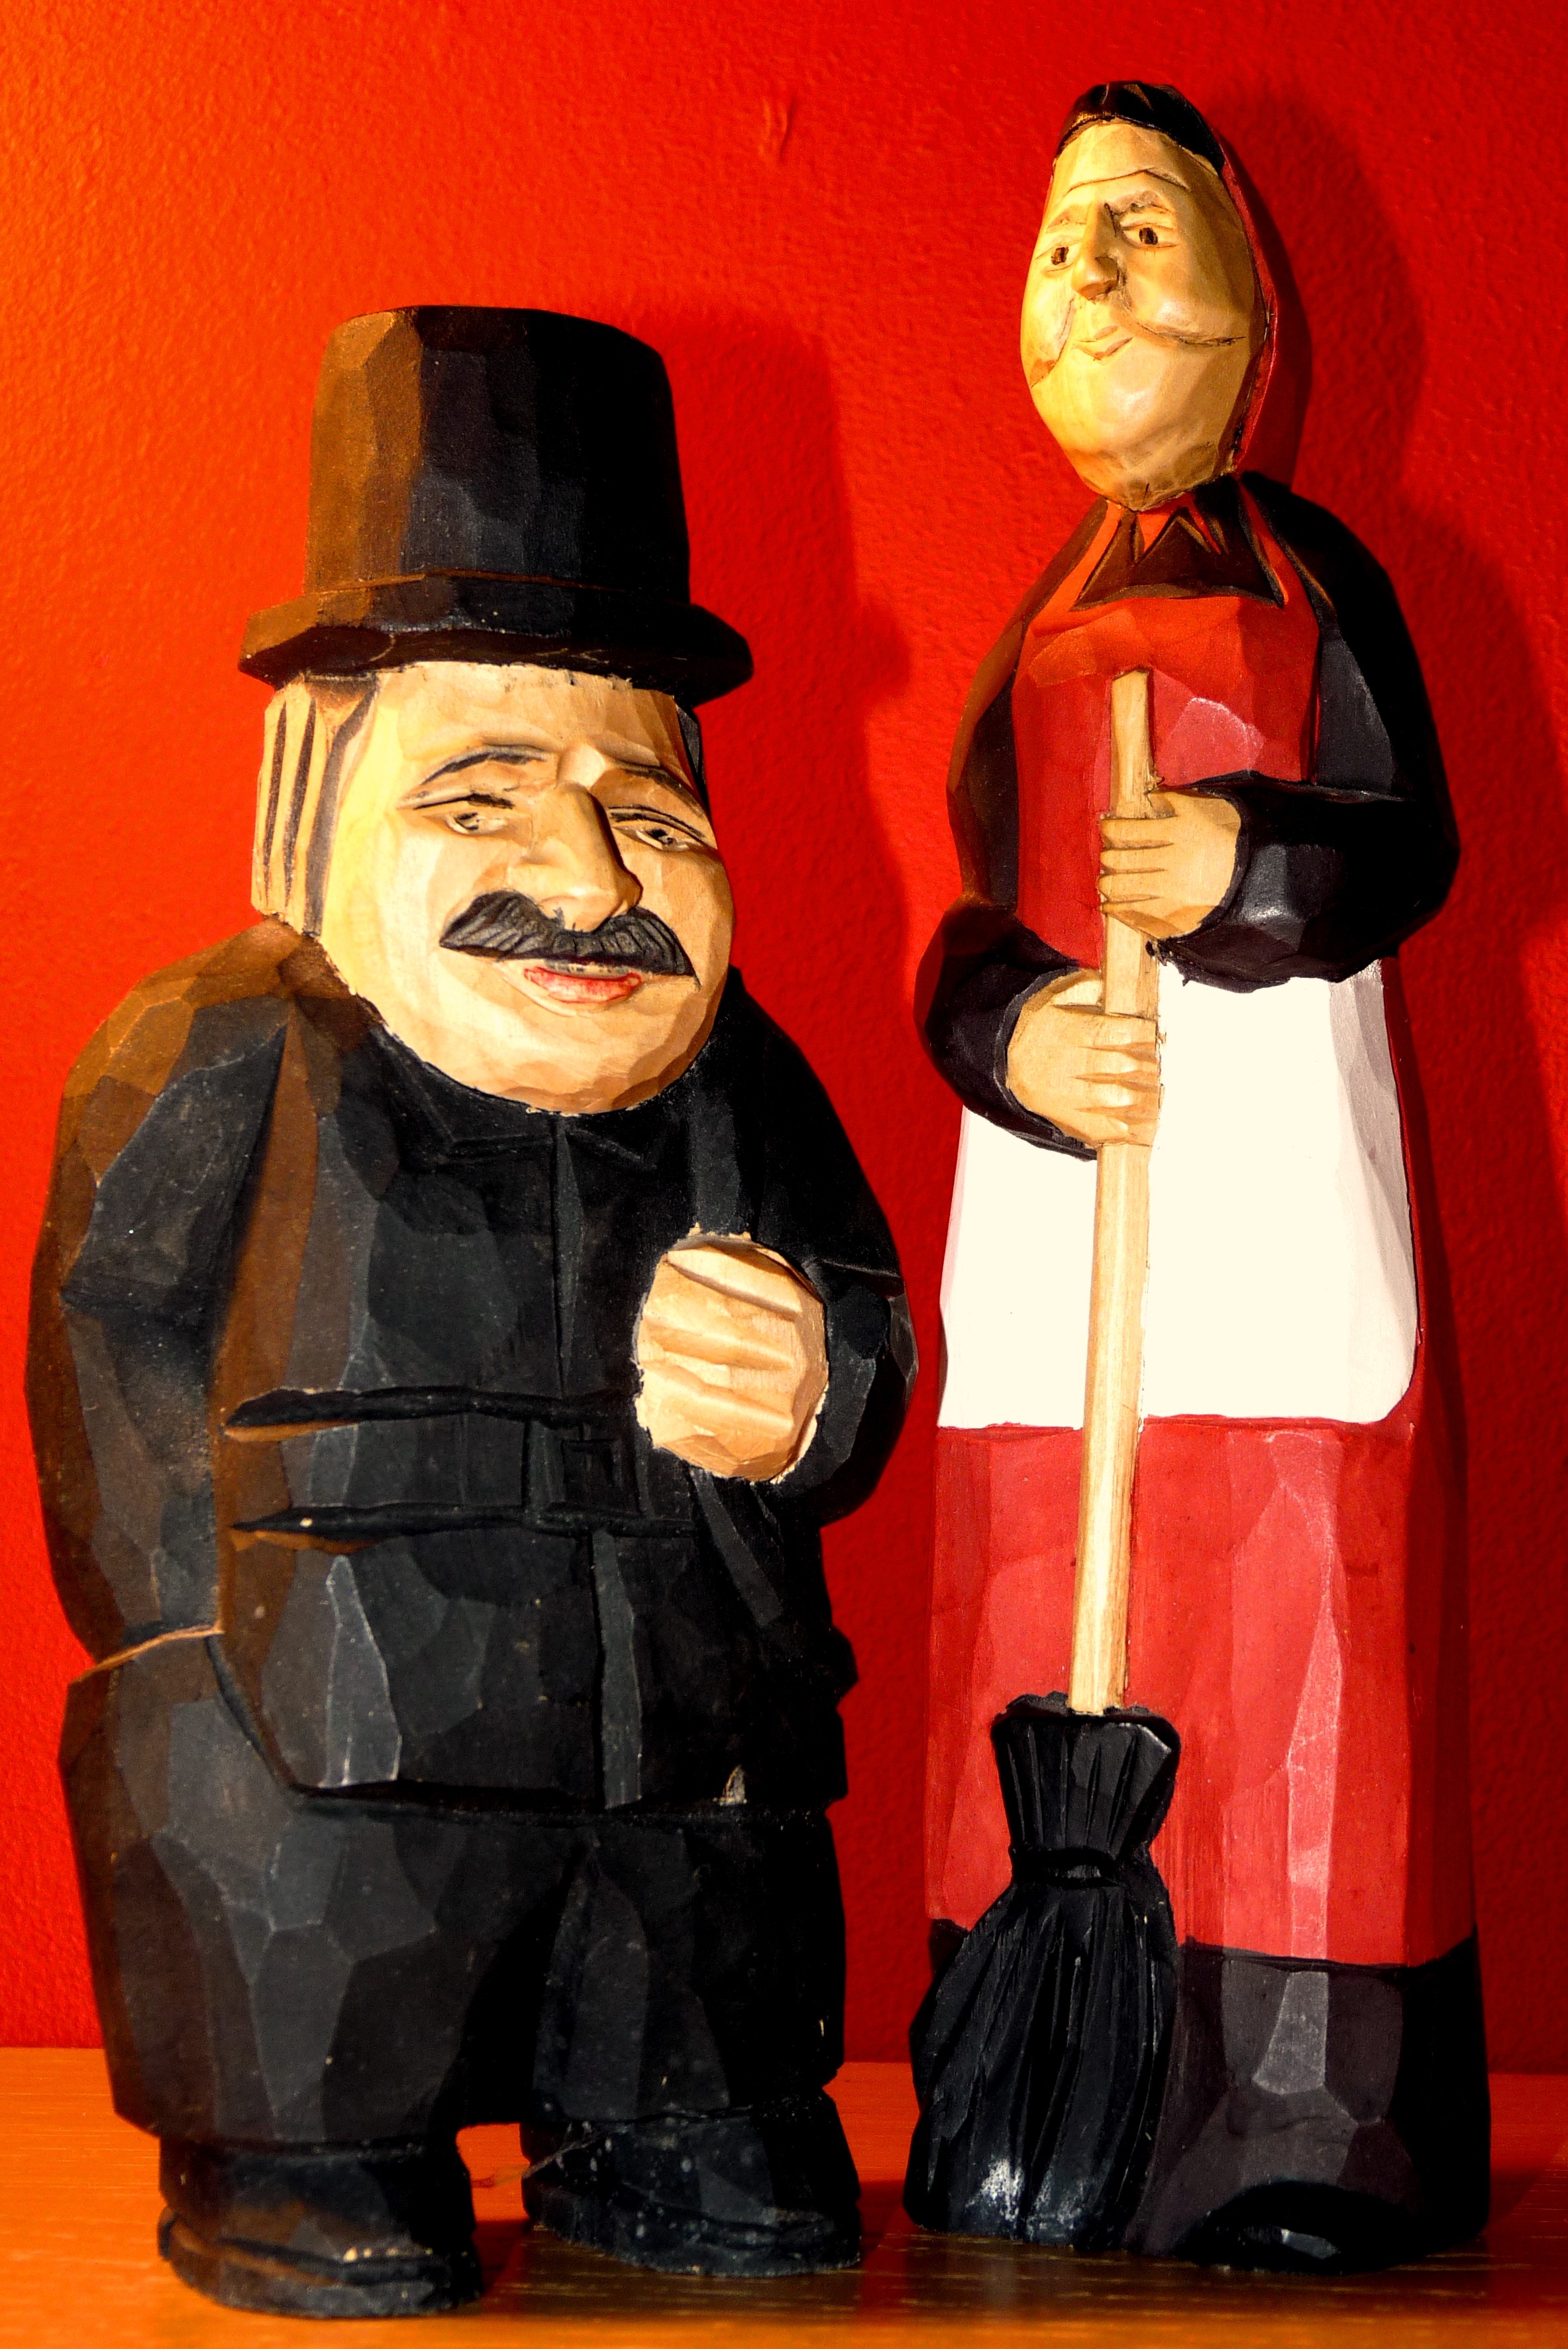
statue, red, shadow, couple, painting, life, colour, art, les, poland, carvings, ugly, still, pair, dailyshoot, 365, anawesomeshot, leshaines, haines, kracow